Answer in natural language. Is black colour chair (marked A) behind brown wooden dresser with three drawers (marked B)? Choose between the following options: no or yes
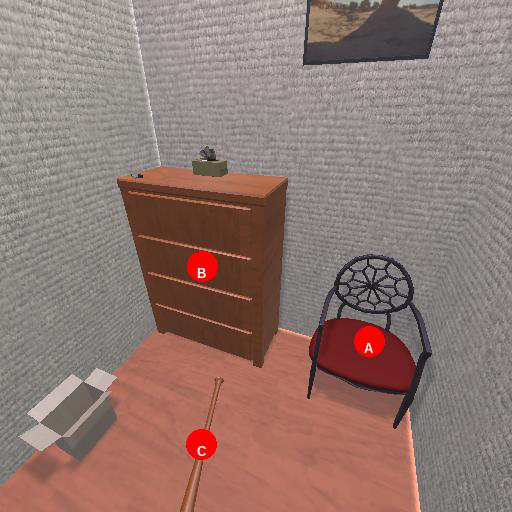
<answer>no</answer>